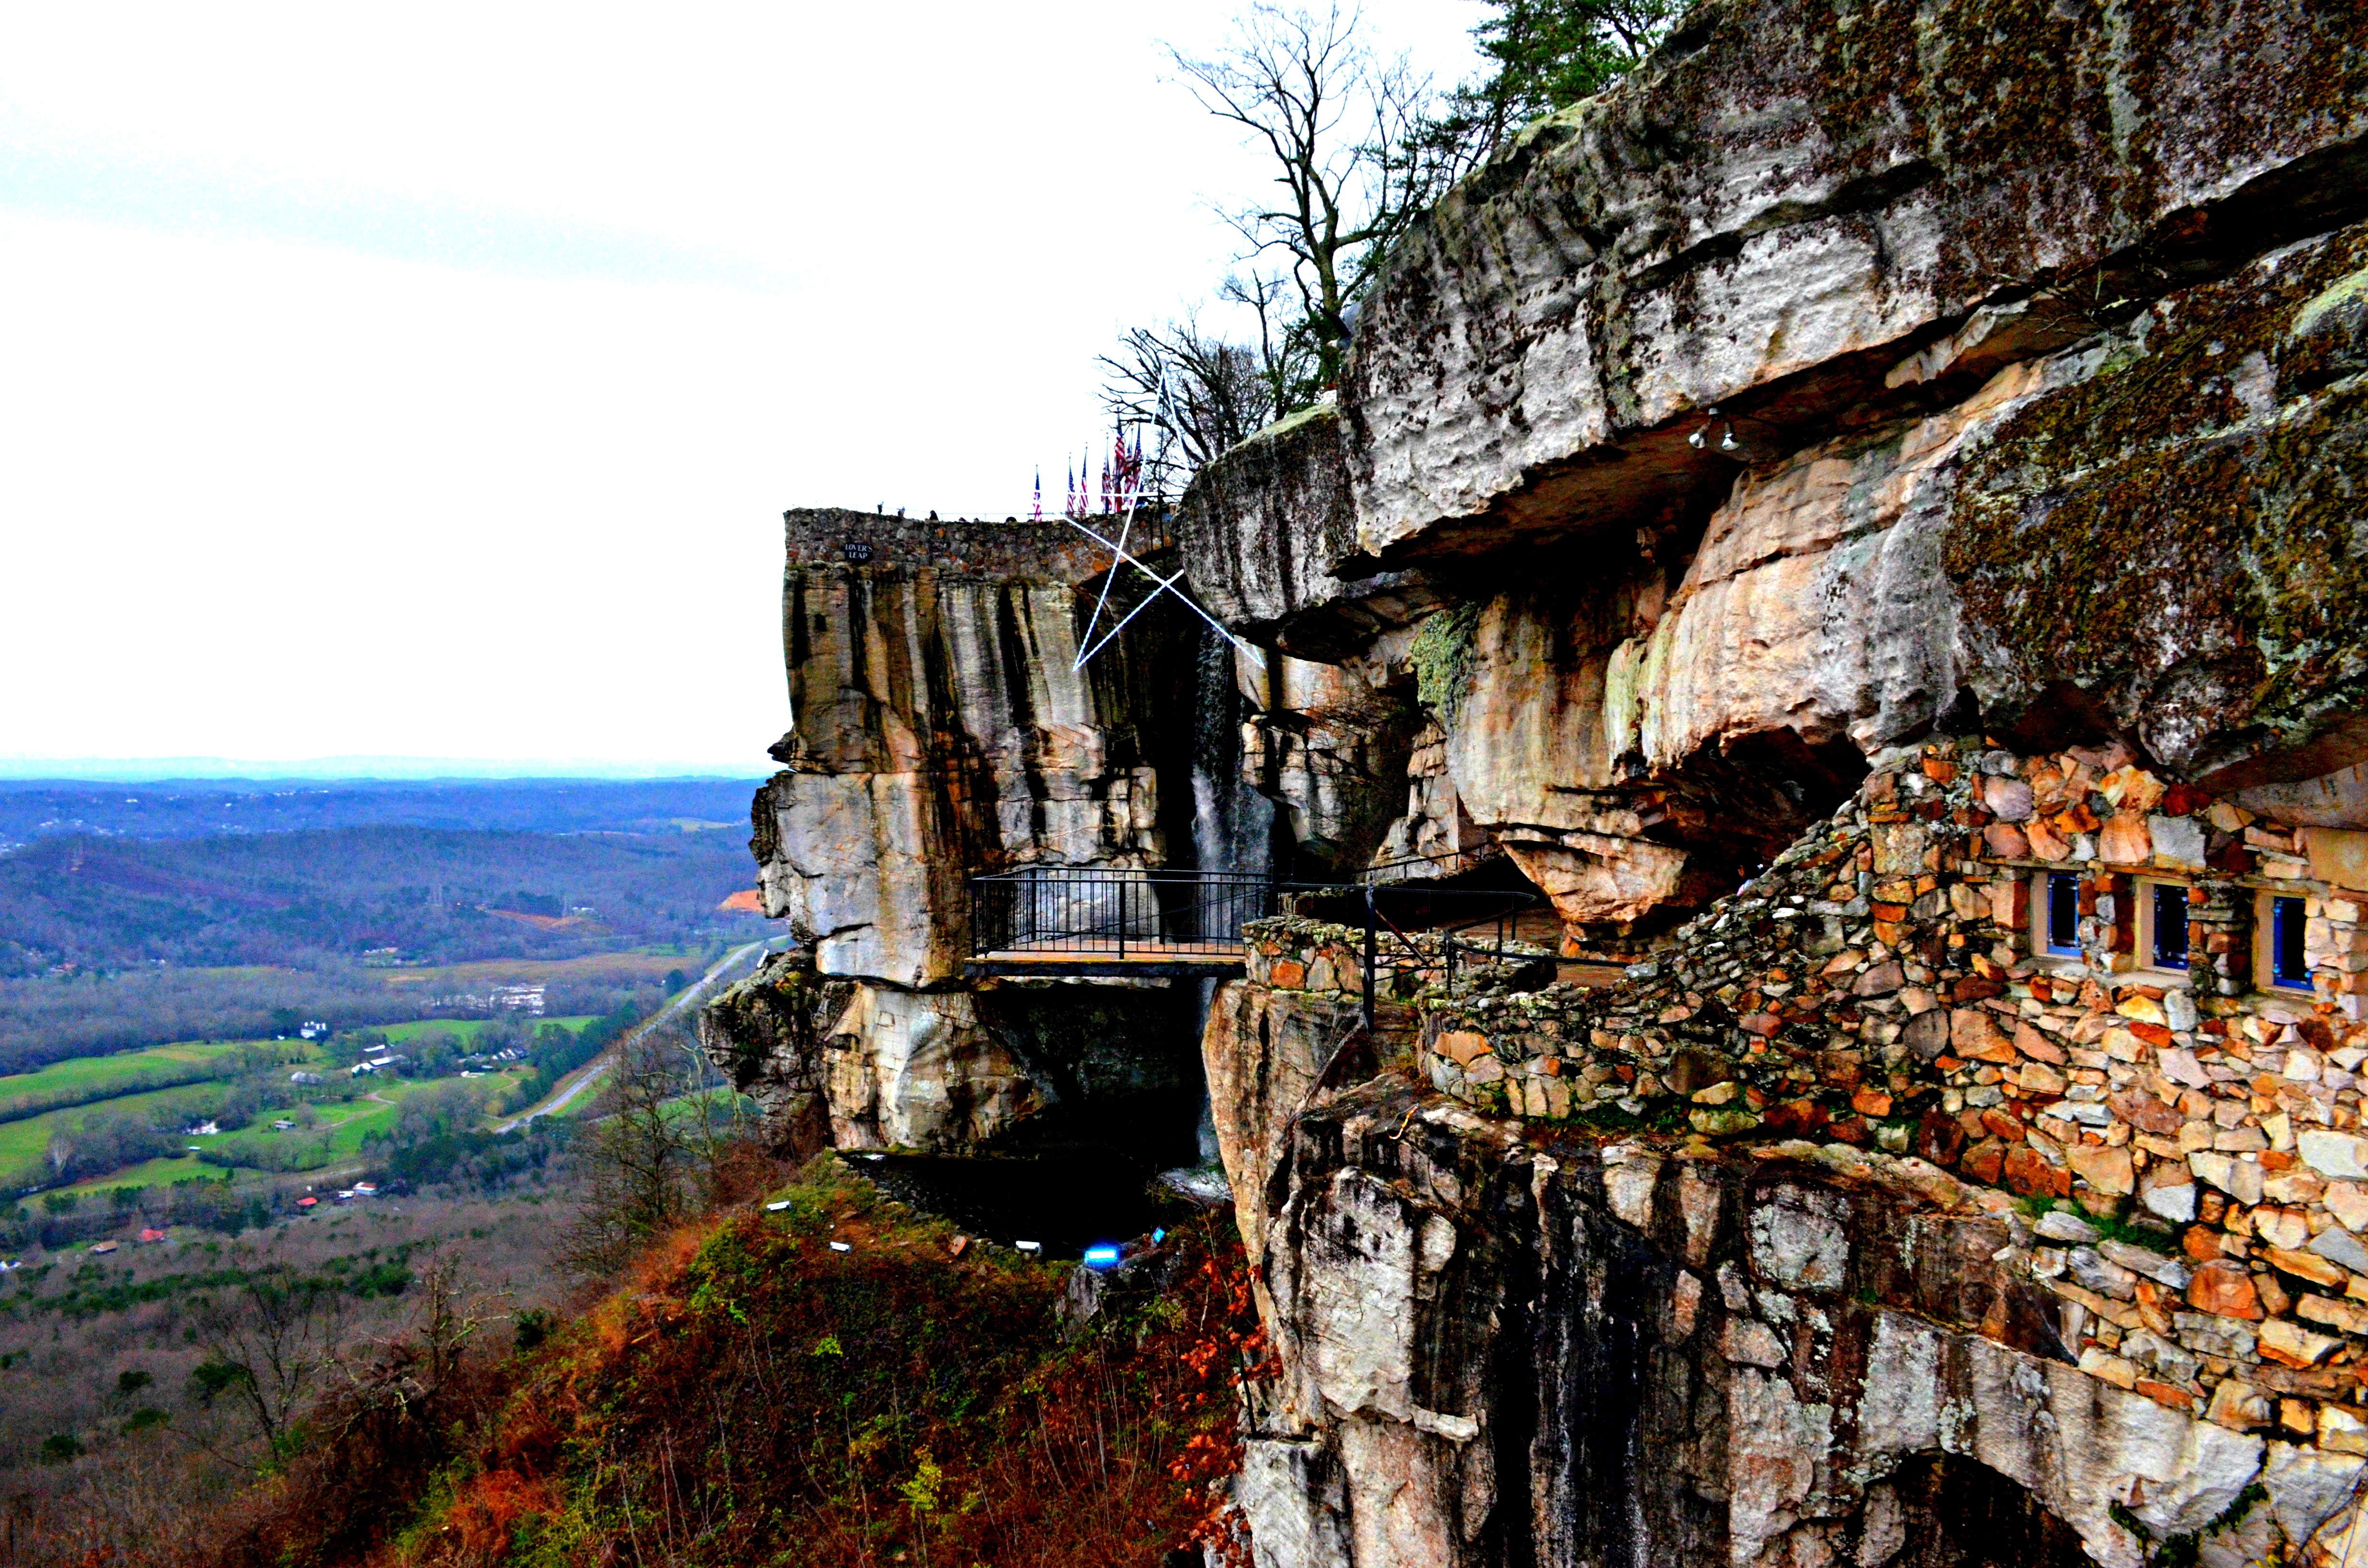
forest, rock, mountain, town, wall, formation, village, cliff, daytime, lookout, tourism, terrain, ruins, monastery, tennessee, rock city, ancient history, chattanooga, lookout mountain